Georg Emil Libert

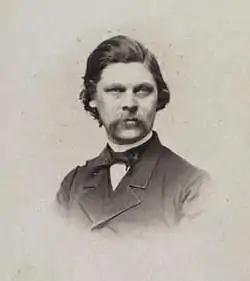
Georg Emil Libert (late 1860s)

Georg Emil Libert (2 August 1820 – 19 May 1908) was a Danish landscape painter. His specialties included scenes featuring Danish, German, and Norwegian landscapes.